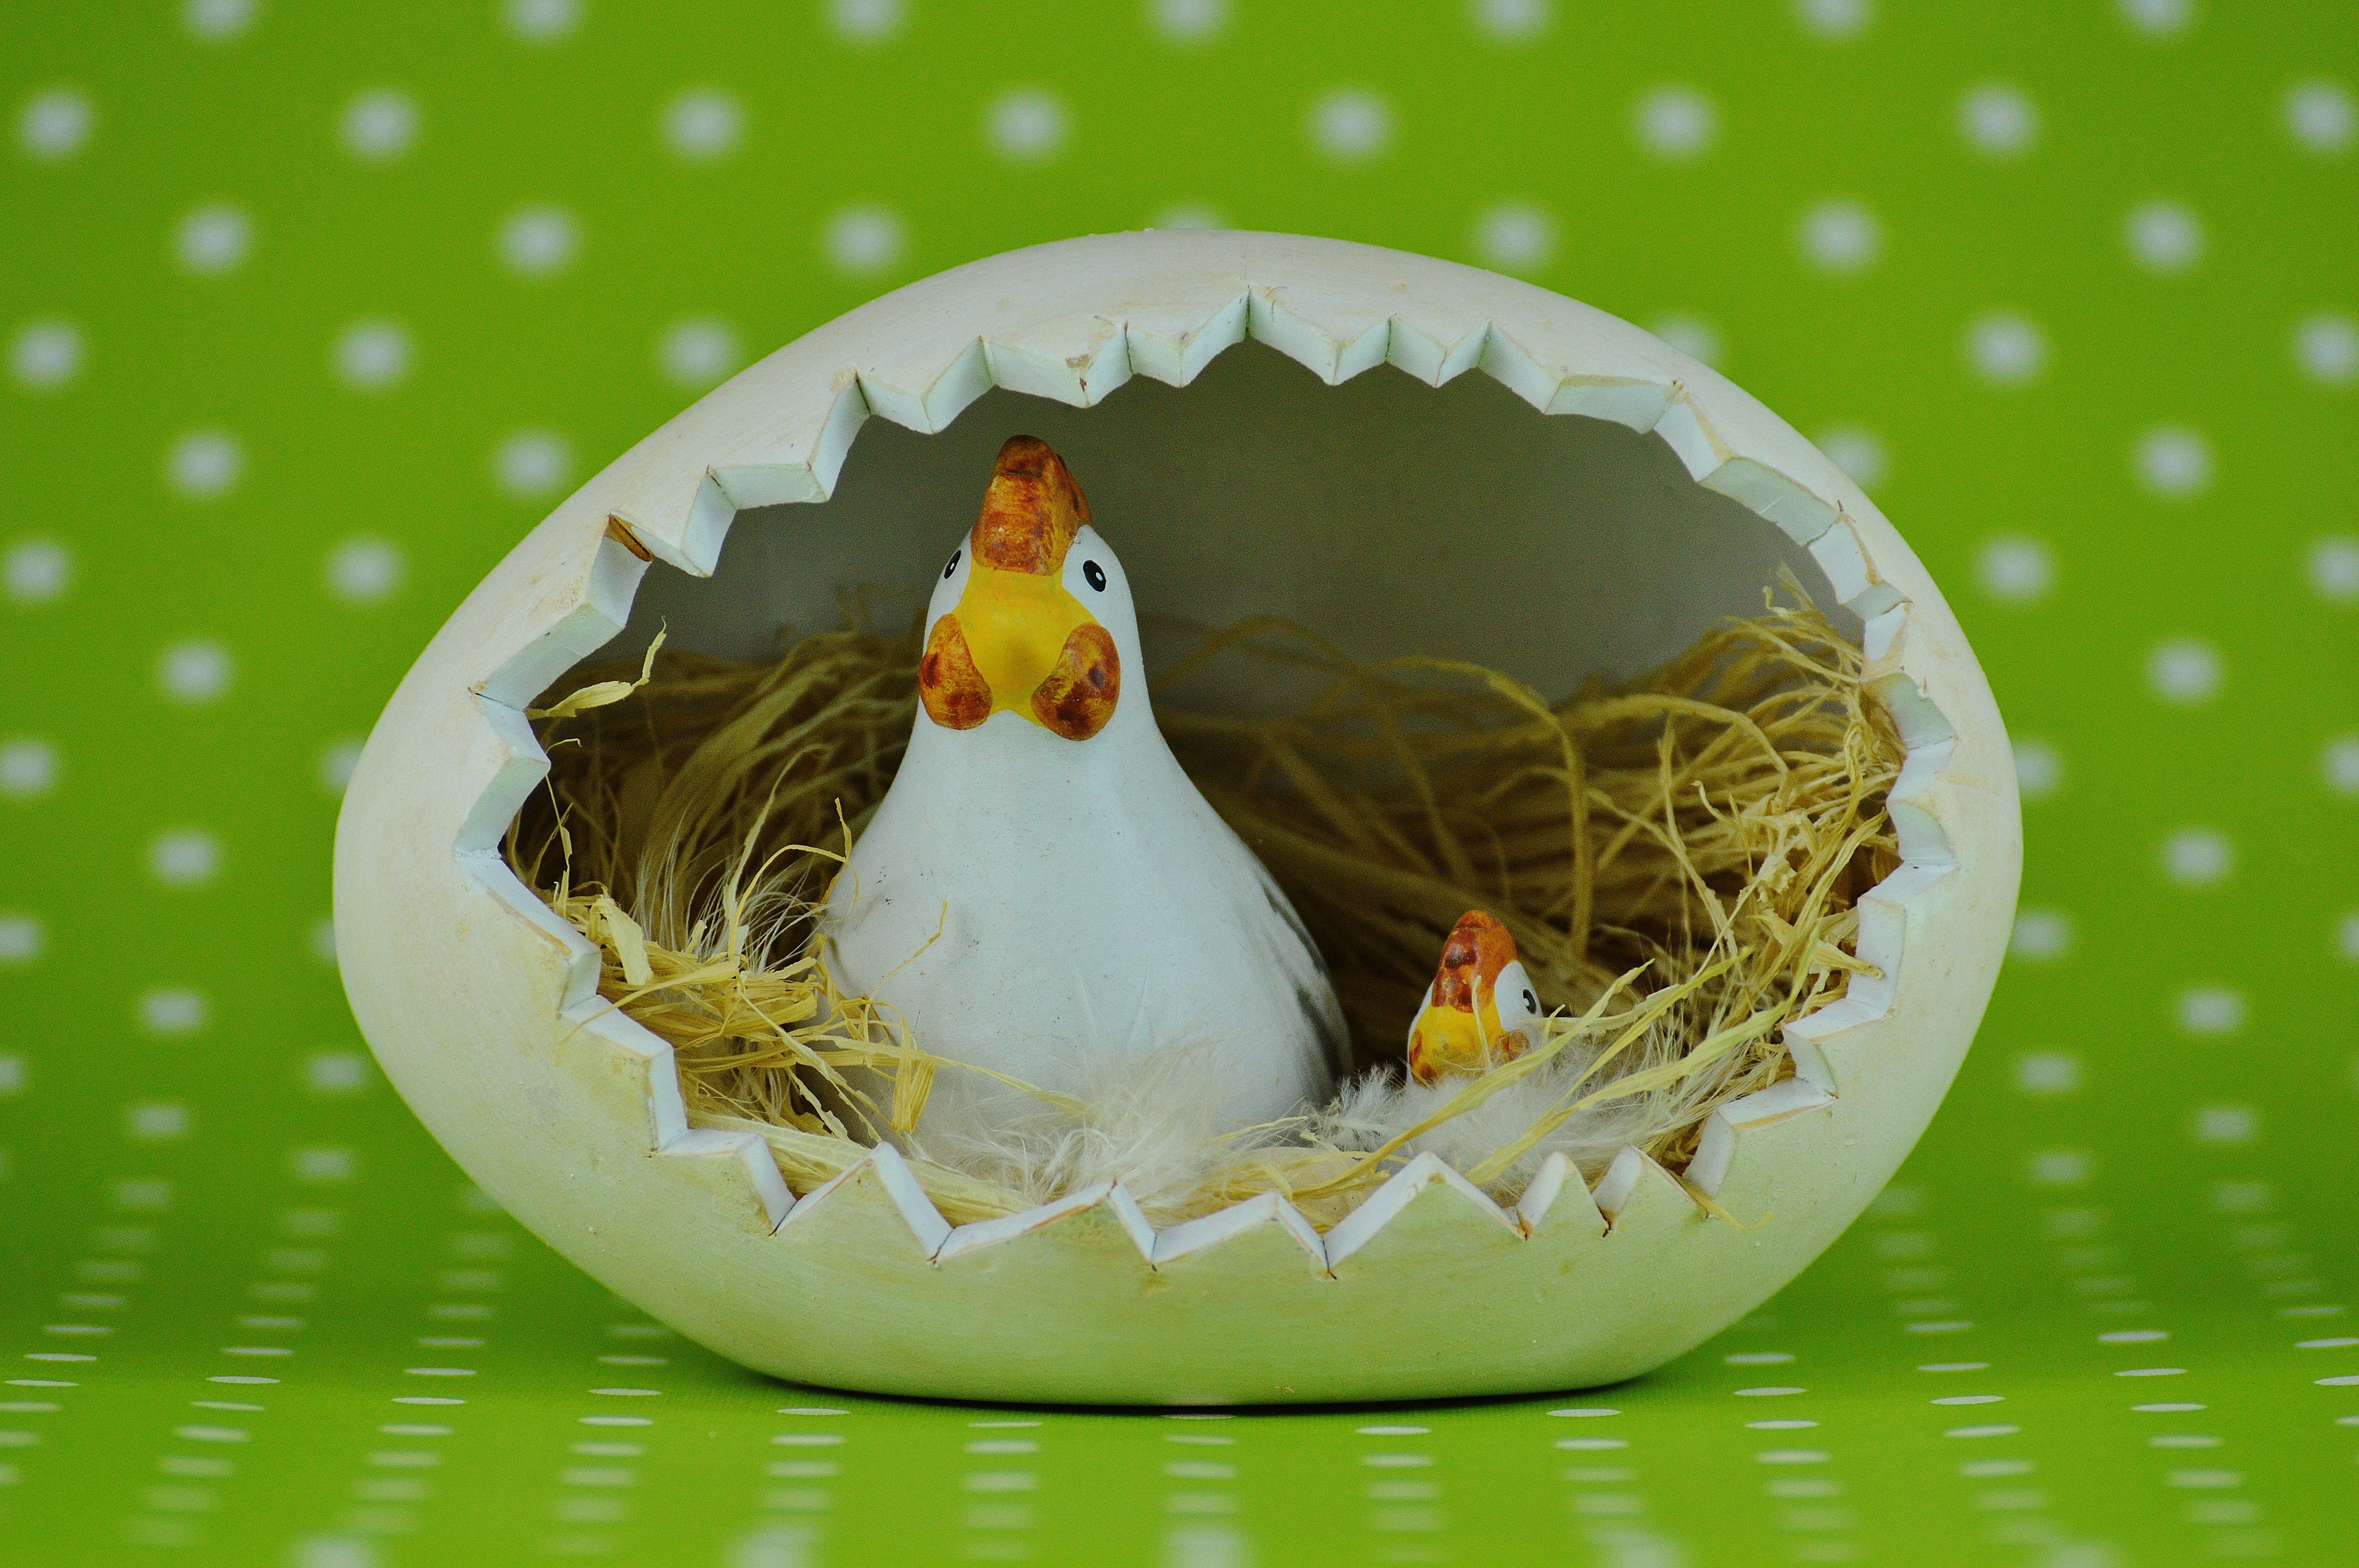
bird, decoration, food, colorful, egg, fun, duck, easter, easter eggs, chickens, easter egg, happy easter, easter decorations, colorful eggs, easter greeting